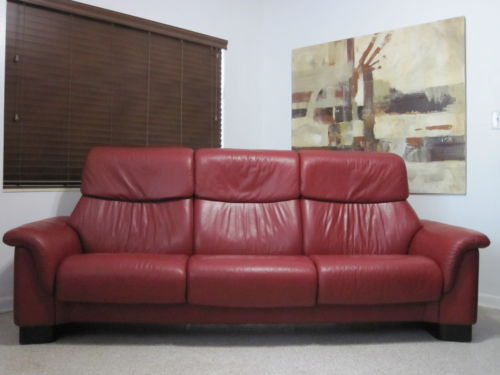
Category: sofa